Jimmy Quinn (jockey)

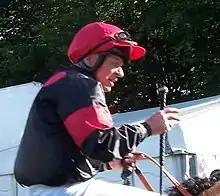
Jimmy Quinn riding Cubswin at Newmarket, August 2019

Quinn was born in Rochestown, New Ross, County Wexford, Ireland. He moved to England as an apprentice jockey in 1985 and works as a freelance jockey based in Newmarket.